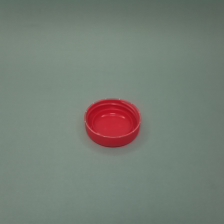
Color: red/orange/pink/fuchsia/brown
Cap type: standard cap